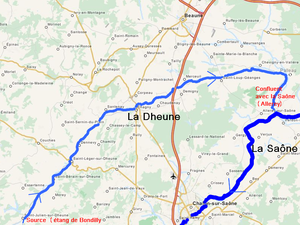
Cours de la rivière Dheune affluent de la Saône en Bourgogne (France)
La Dheune est une rivière française qui coule dans les départements de Saône-et-Loire et de la Côte-d'Or, dans la région Bourgogne-Franche-Comté. Longue de 76,5 km, c'est un affluent de la Saône en rive droite. Son cours supérieur alimente pendant une trentaine de kilomètres le Canal du centre en amont de Chagny.